Mike Gascoyne

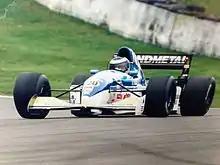
Gascoyne driving a Tyrrell F1 car in the BOSS GP series

In June 1998 Gascoyne joined Jordan Grand Prix as technical director and immediately set about designing their 1999 car. The season was the team's most successful in its history, finishing third in the Constructors Championship and taking two race victories.